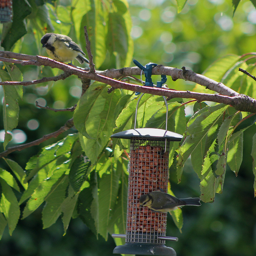
The bird is perched on the side of the wire feeder.
A bird feeder hanging from a tree branch.
A bird feeder is shown hanging from a tree branch.
A bird feeder in a tree with a couple of visitors
A bird feeder with a bird on it hanging from a tree.